Silesian Piasts

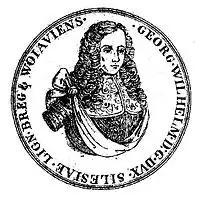
The last legitimate Silesian Piast – George William, Duke of Liegnitz

As Przemysł II united Poland, the weak and divided Silesian dukes needed a strong partner who could provide cover. They were now separated from the Polish state and subjected to the Bohemian crown.